The Final Option (1994 film)

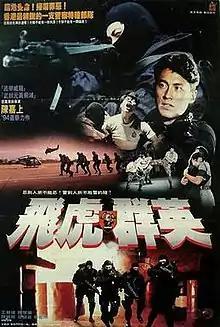
Film poster

The Final Option is a 1994 Hong Kong action film written and directed by Gordon Chan. The film stars Michael Wong, Peter Yung, Carmen Lee, Vindy Chan and Power Chan.